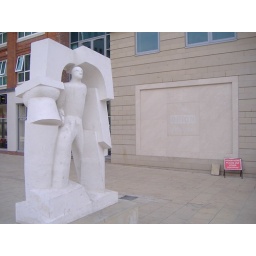
Orion building sculpture and sign in Birmingham